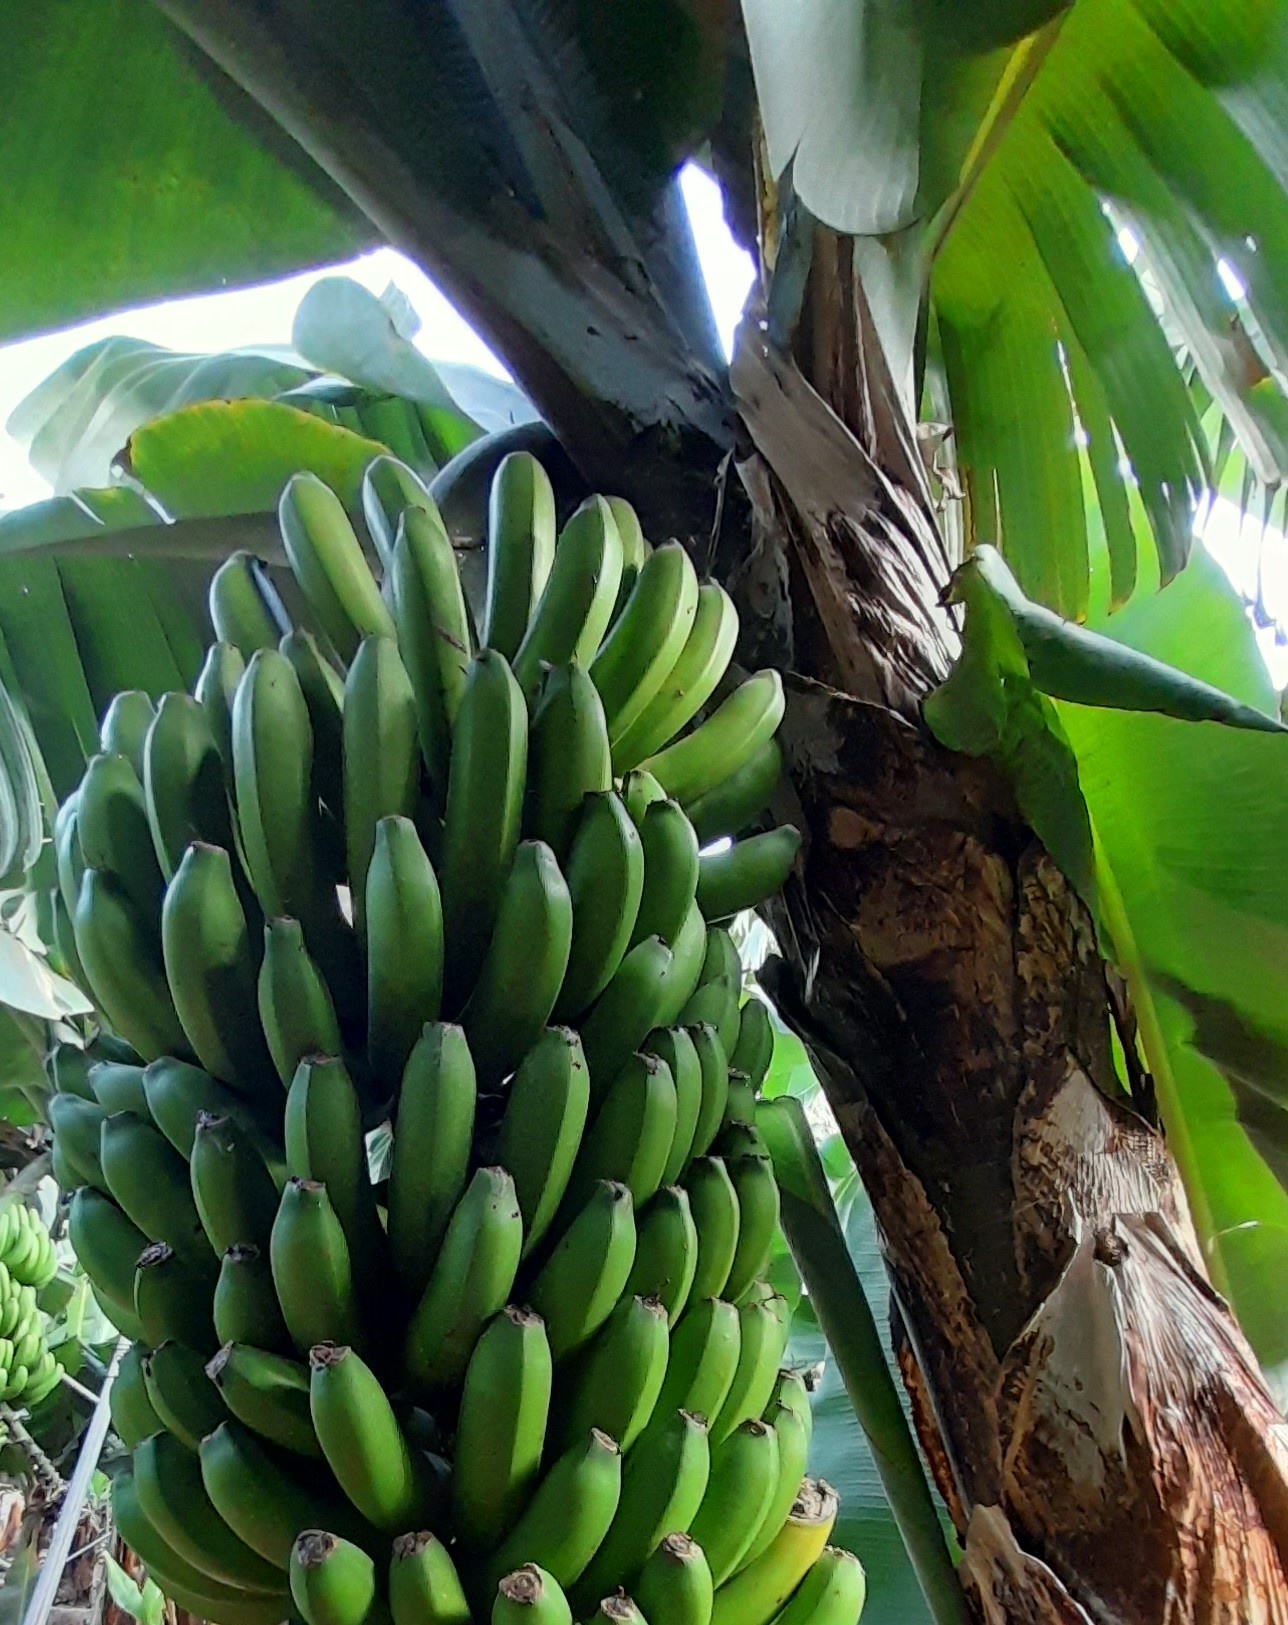
Label: Cut